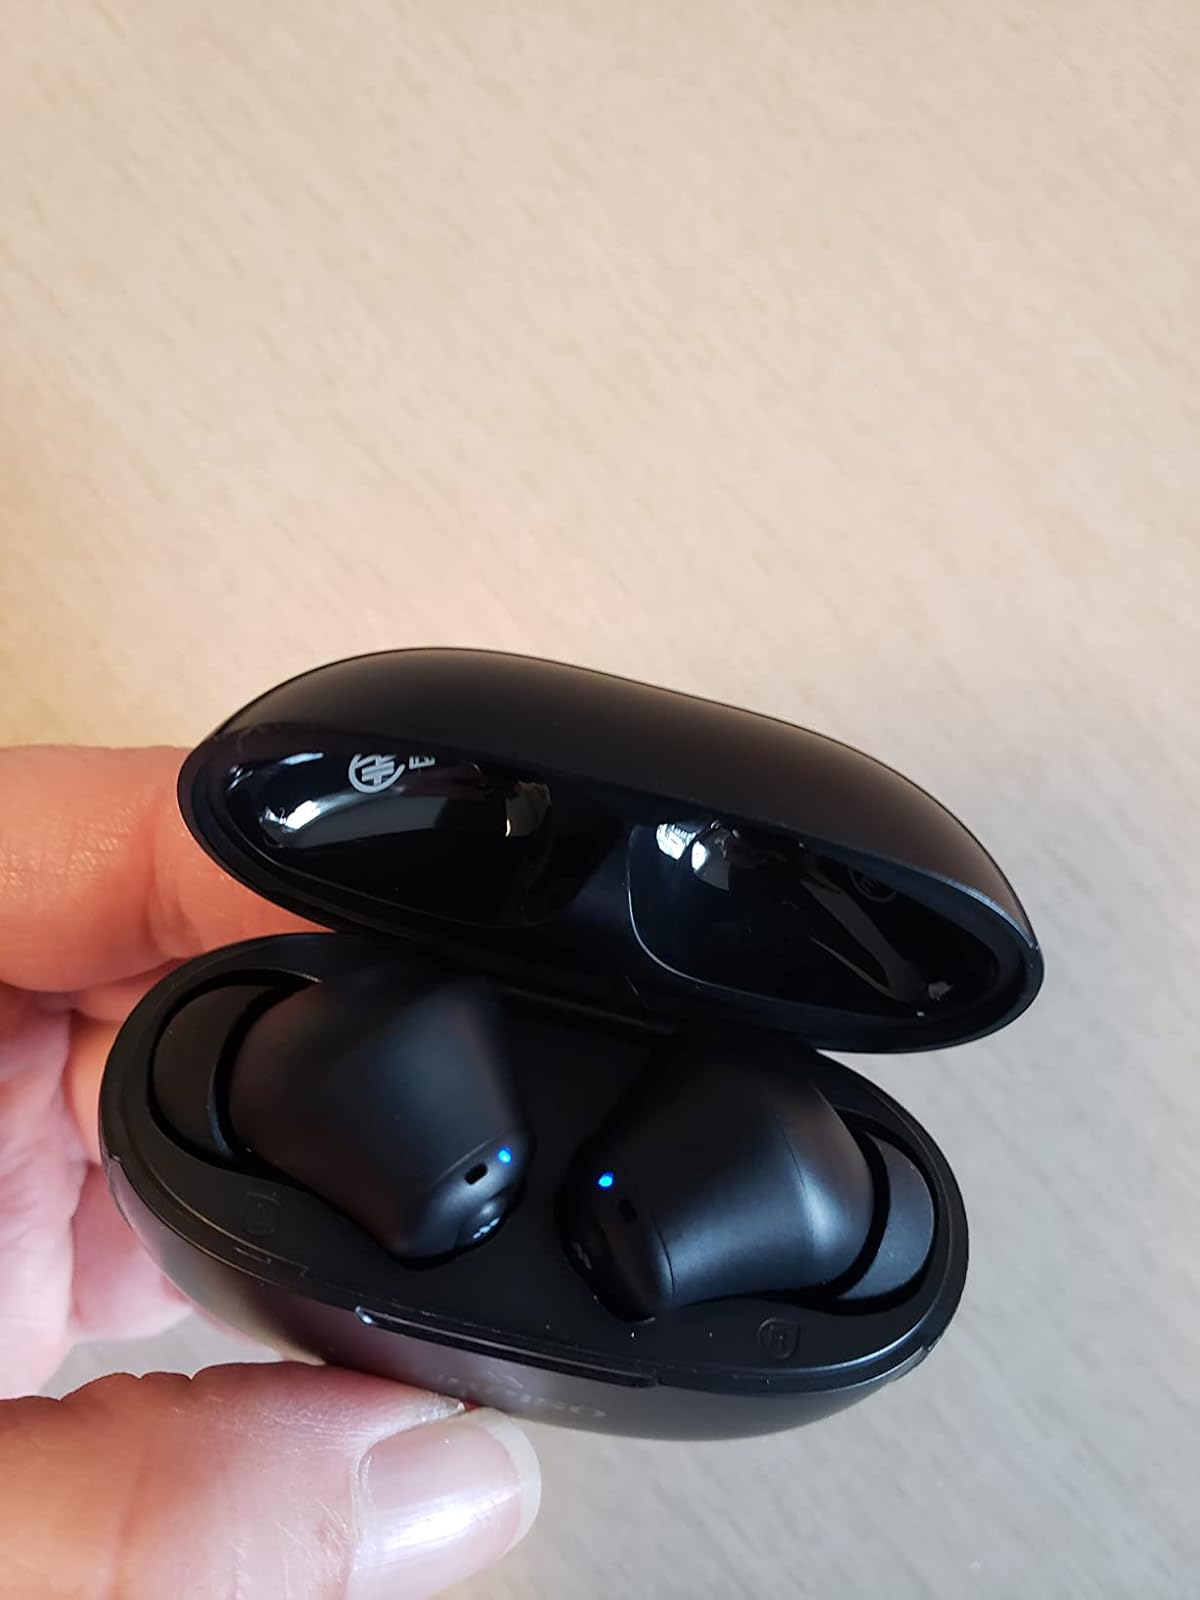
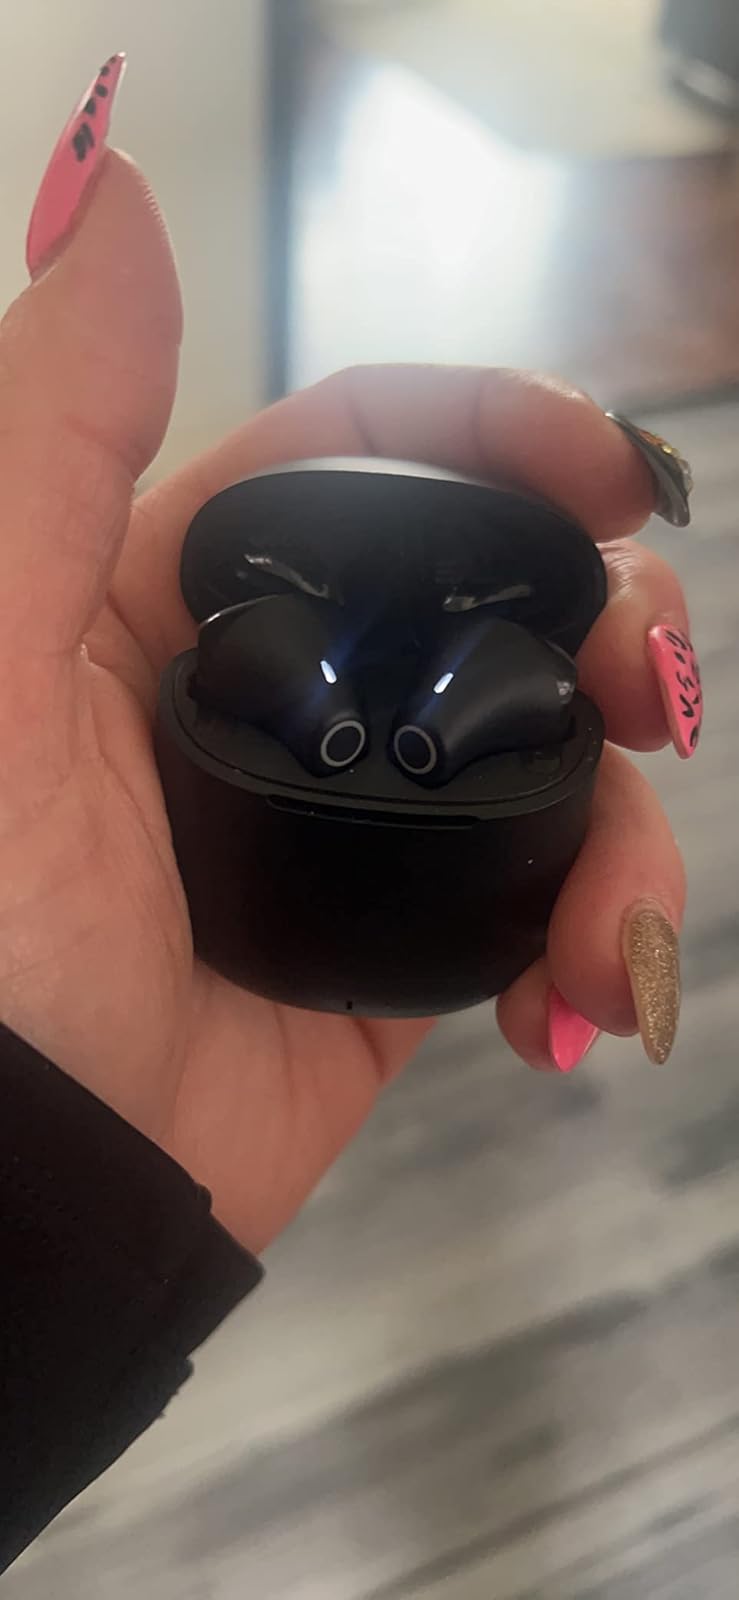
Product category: earbuds
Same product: no